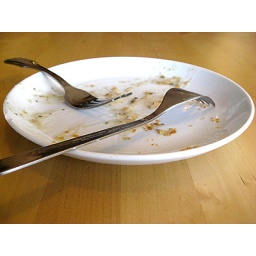
Our chicken pot pie from Shoofly Pie in West Seattle, 14 seconds later